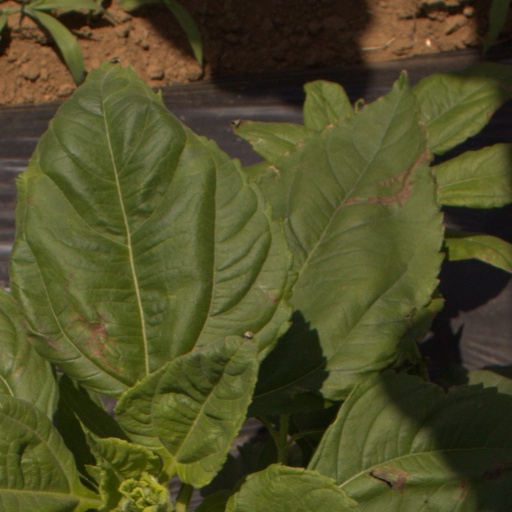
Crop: Jerusalem artichoke